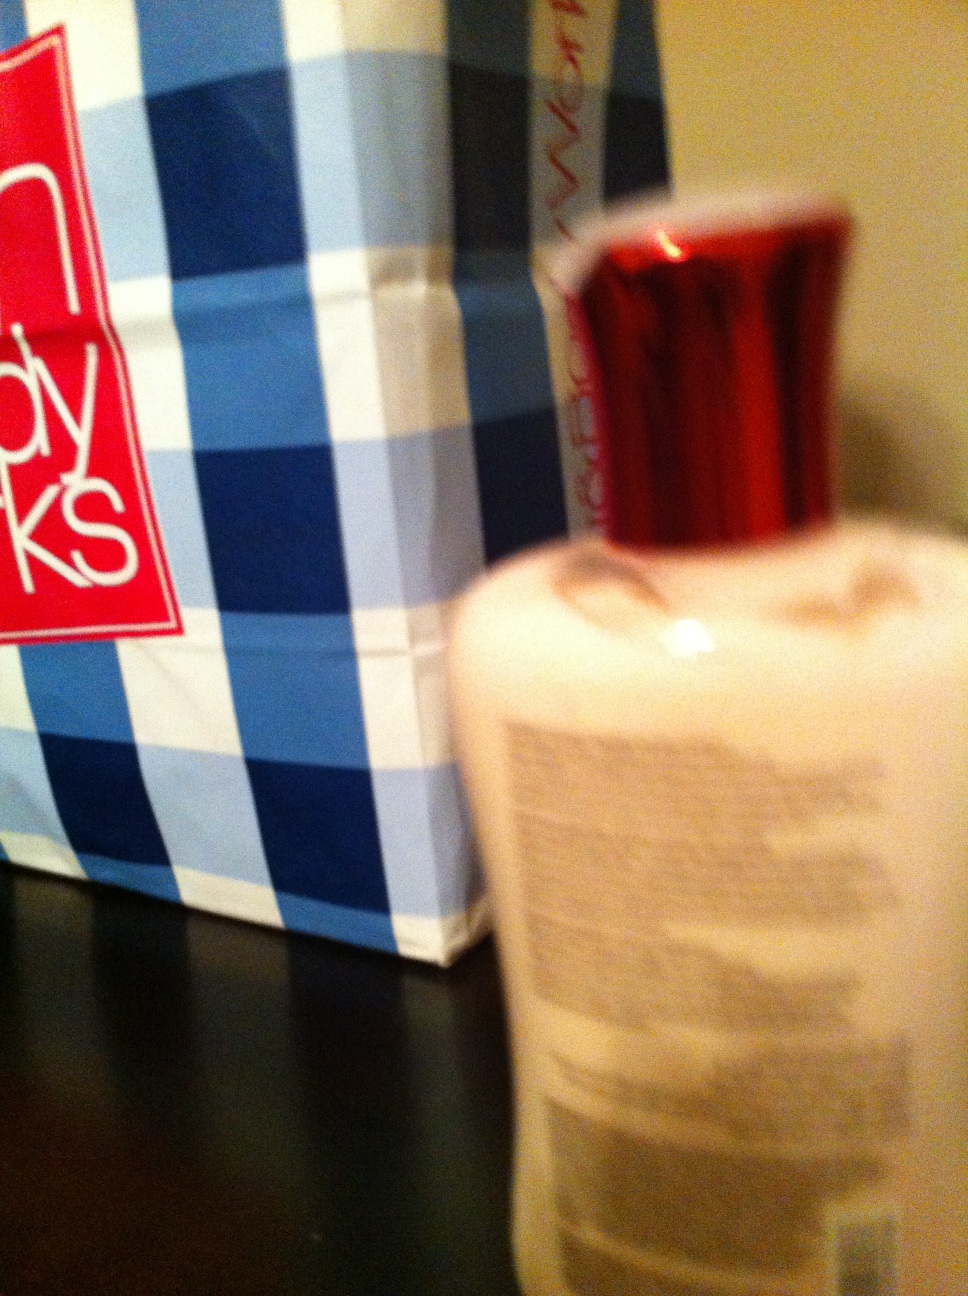Question: What's in this bottle?
Answer: lotion